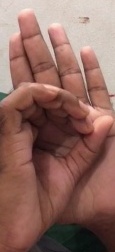
ASL sign: 0